Describe the emotion expressed in this image:  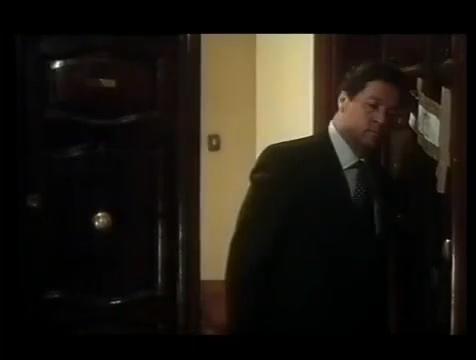
This person displays Suffering, valence and arousal with low intensity.